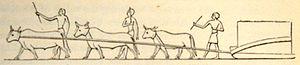
Les méthodes de construction des pyramides égyptiennes demeurent incertaines. Les données archéologiques sur ces chantiers gigantesques restent très fragmentaires, tandis que les théories fleurissent et se multiplient, surtout depuis la fin du XIXᵉ siècle.